Elisabeth Stierncrona

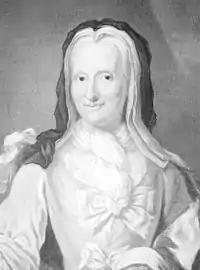
Elisabeth Stierncrona (1714-1769)

Elisabeth Stierncrona was born in Stockholm. Her parents were Baron Gabriel Stierncrona (1669-1723) and Antoinetta Maria Amija (1687-1721). She married Count Fredrik Gyllenborg (1698-1759), courtier and a leading member of the Hats (party), on the 27 April 1729. She had nine children during her marriage. As was still a custom in the Swedish aristocracy of the time, she kept her original name after marriage. Her education is unknown, but it is clear that she had a wide knowledge within Christianity and politics. Both her own family and that of her spouse were very wealthy.